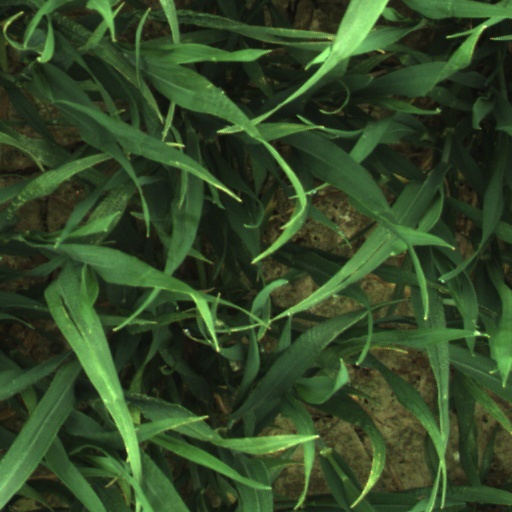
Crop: wheat